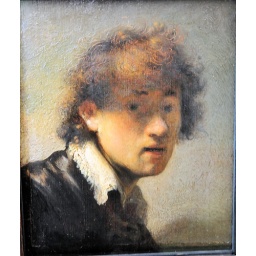
Rembrant van Rijn Portrait at Alte Pinakothek in MunichListed in the book &amp;quot;50 Paintings You Should Know&amp;quot;.